Richard Lancake

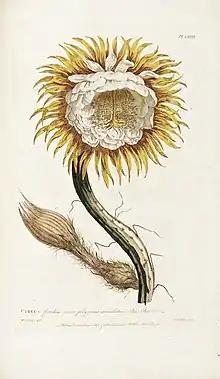

Richard Lancake, fl. 1760, was an English botanical illustrator best known for his contributions to Philip Miller's "The Gardeners Dictionary".